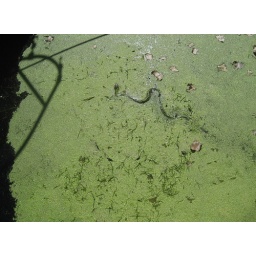
I was putting the jib sail on our boat at the dock when I noticed this guy floating in the duckweed.